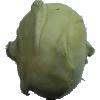
Label: Kohlrabi 1